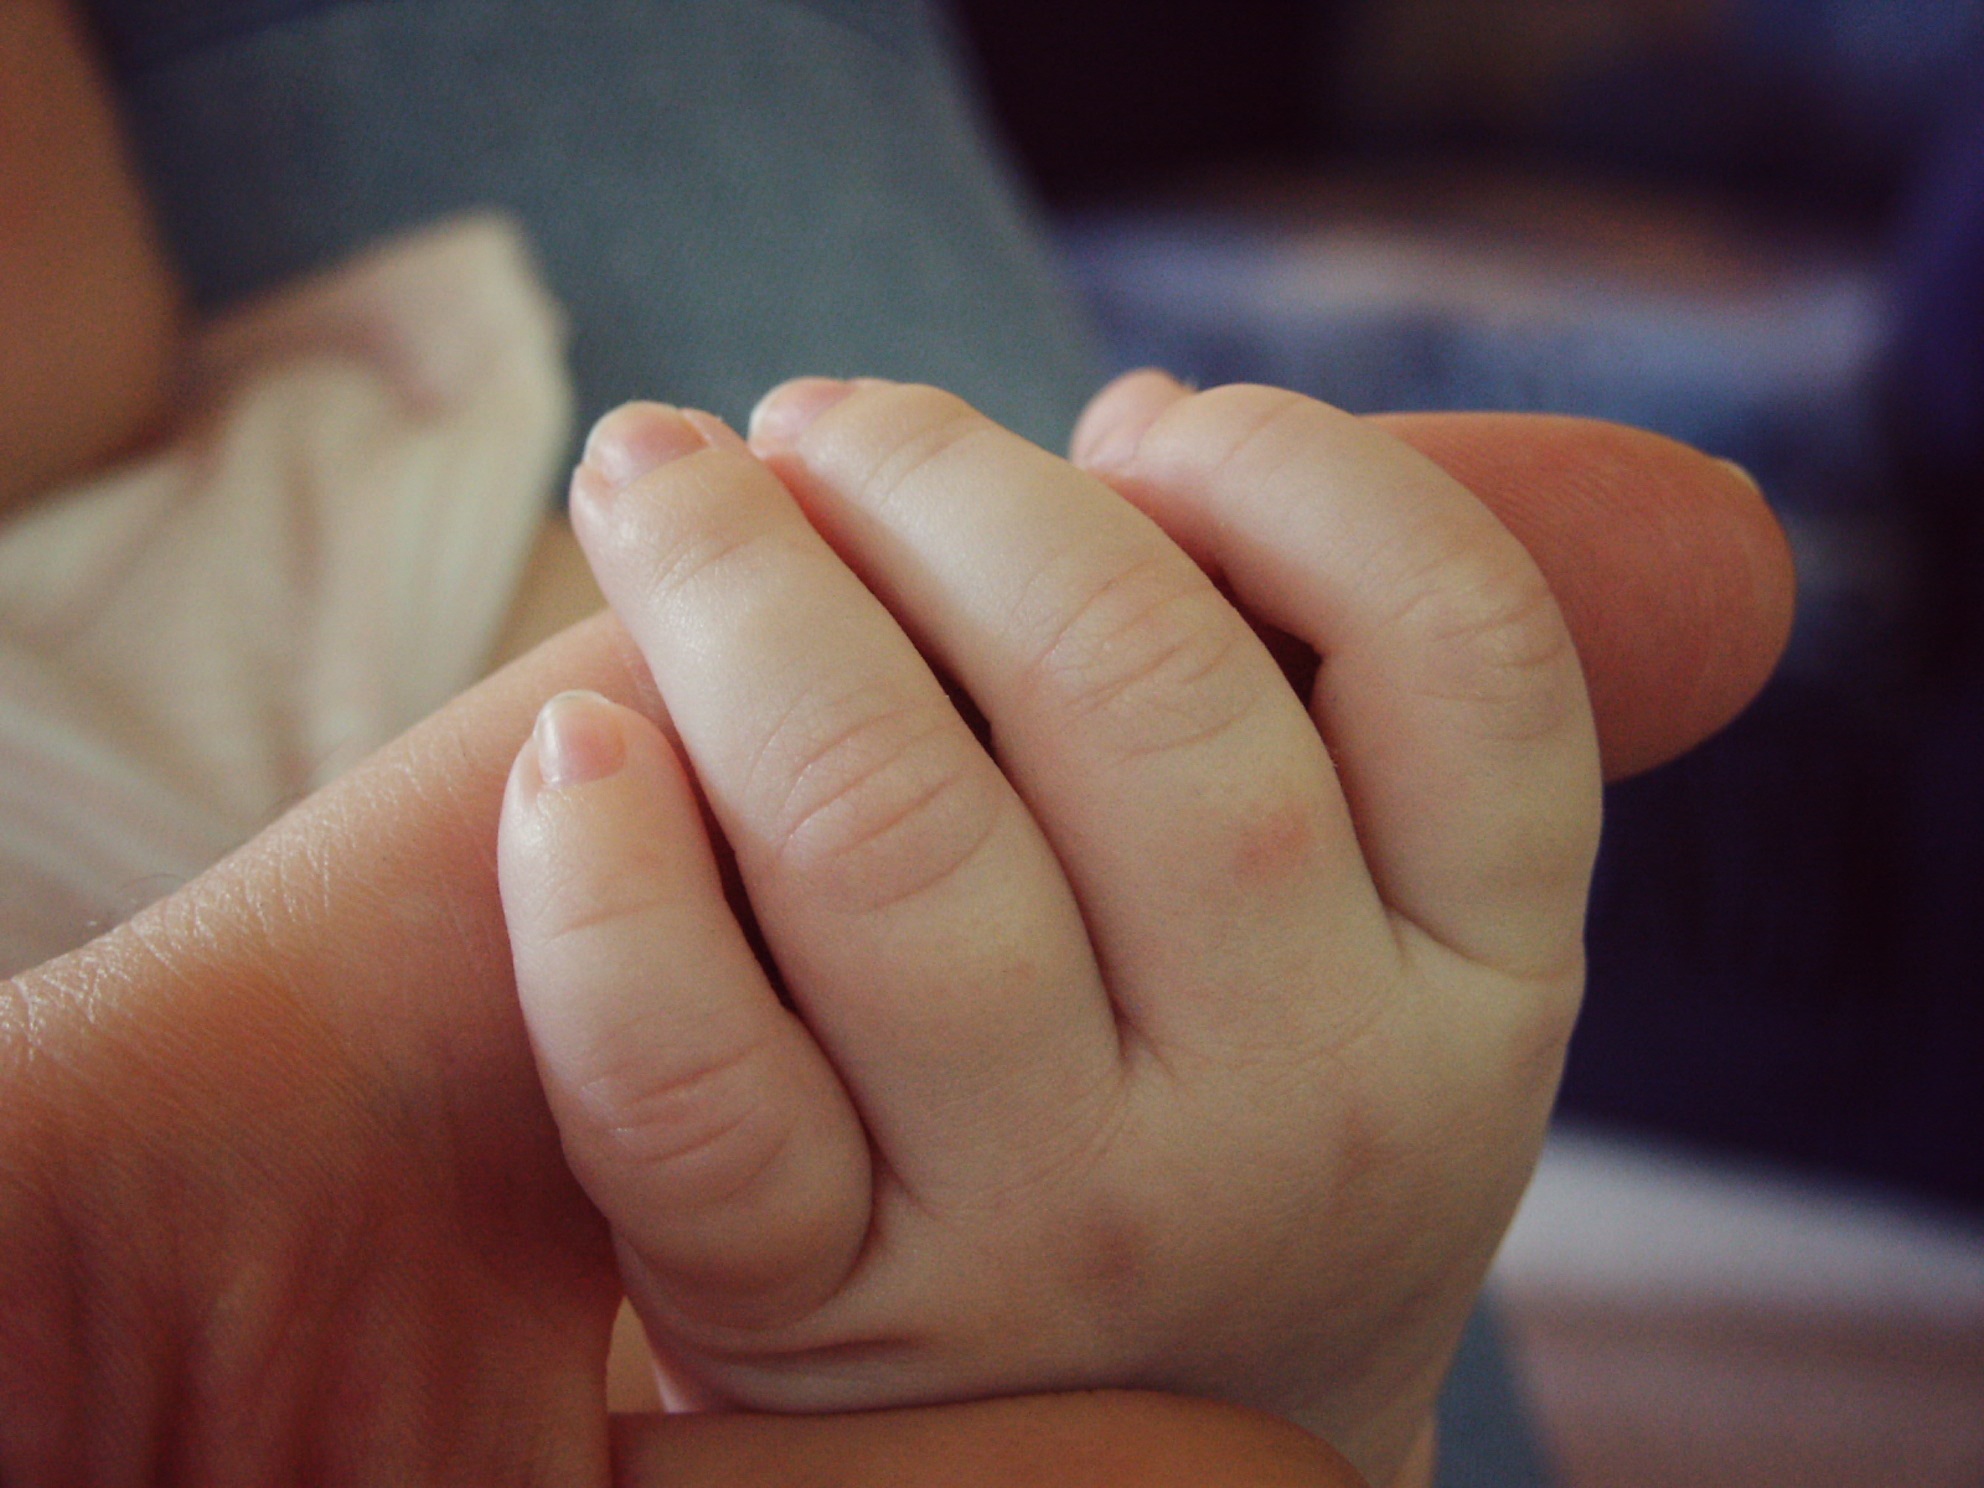
hand, leg, finger, small, child, arm, nail, security, close up, human body, children, infant, skin, large, trust, keep, parents, thumb, cohesion, containing, sense